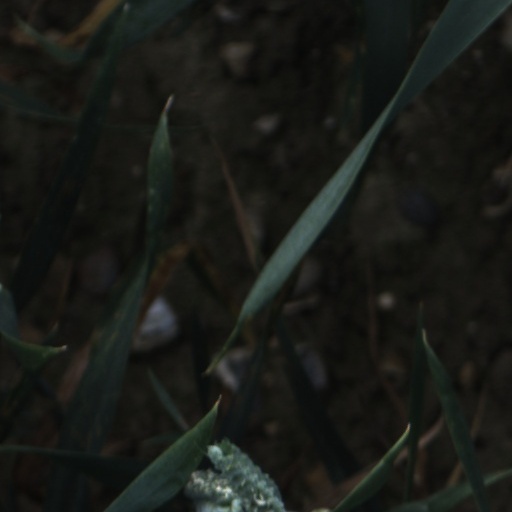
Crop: wheat